Highway M01 (Ukraine)

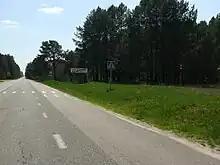
M 01 road exiting Novi Yarylovychi

The intersection connects with which combine route within Ukraine. Coming through the city of Kyiv it crosses Dnipro at Paton's bridge and continuing towards Brovary Parkway by Voziednannya Parkway. Coming from there the highway goes around Brovary (one branch goes through the city and rejoins the route), then goes around Kozelets crossing a river and continuing north. Not far north from Kozelets splits north of Kipti traveling east by Highway , while continues north towards Chernihiv. Near village of Yahidne, south of Chernihiv, spurs with one branch and going west and then north around Chernihiv crossing another river; and second branch continues without deviation through the city, crossing the same river as the main route and after 13.7 km rejoins it north of Chernihiv. Shortly after Chernihiv goes right through the village of Ripky with numerous private homes located close to the road. After Ripky the next important settlement is Novi Yarylovychi that is located just south of the border with Belarus. The border, however, is located about north of the settlement past the village of Skytok.